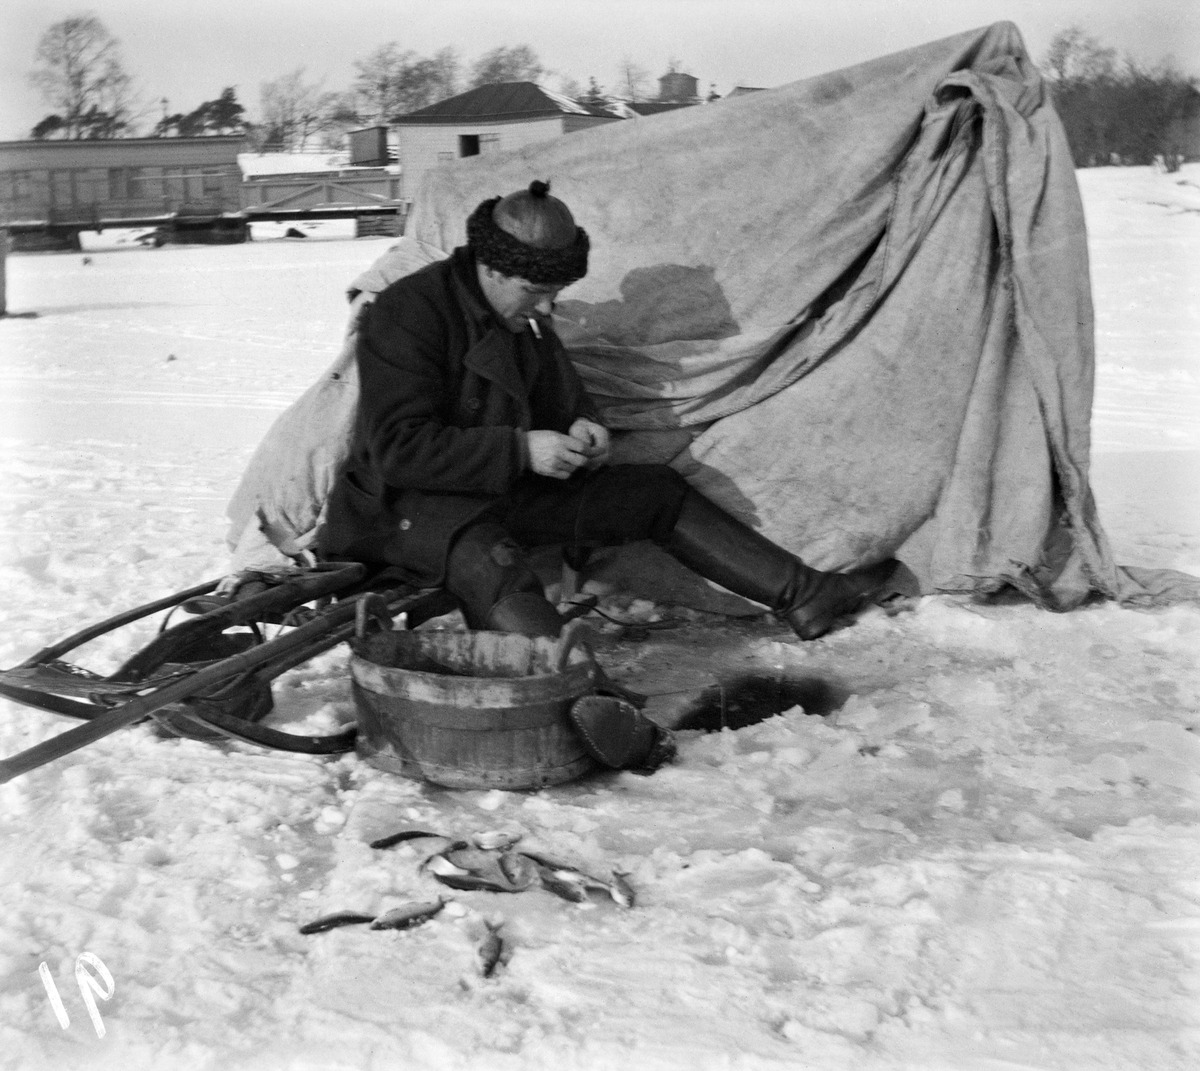
Pilkkijä jäällä Kaivopuiston edustalla
sisällön kuvaus: Pilkkijä jäällä Kaivopuiston edustalla. Taustalla Kaivopuiston uimahuone. mustavalkoinen
Kuvaaja: Timiriasew, Ivan, valokuvaaja
Ajankohta: kuvausaika 1917
Paikka: Suomi, Uusimaa, Helsinki, Kaivopuisto Helsinki, kaivopuisto
Aiheet: kalastus pilkintä, kalastajat, kalastusvälineet, talvi, miehet, työvaatteet, uimalat, meriuimalat, uimalaitokset